Daniël Schellinks

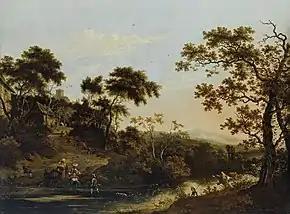
River Landscape with Ford and Hunting Company

Daniël Schellinks (baptized 11November 1627 – buried 23September 1701) was a Dutch silk trader and amateur painter and draughtsman of Italianate landscapes and marine scenes.